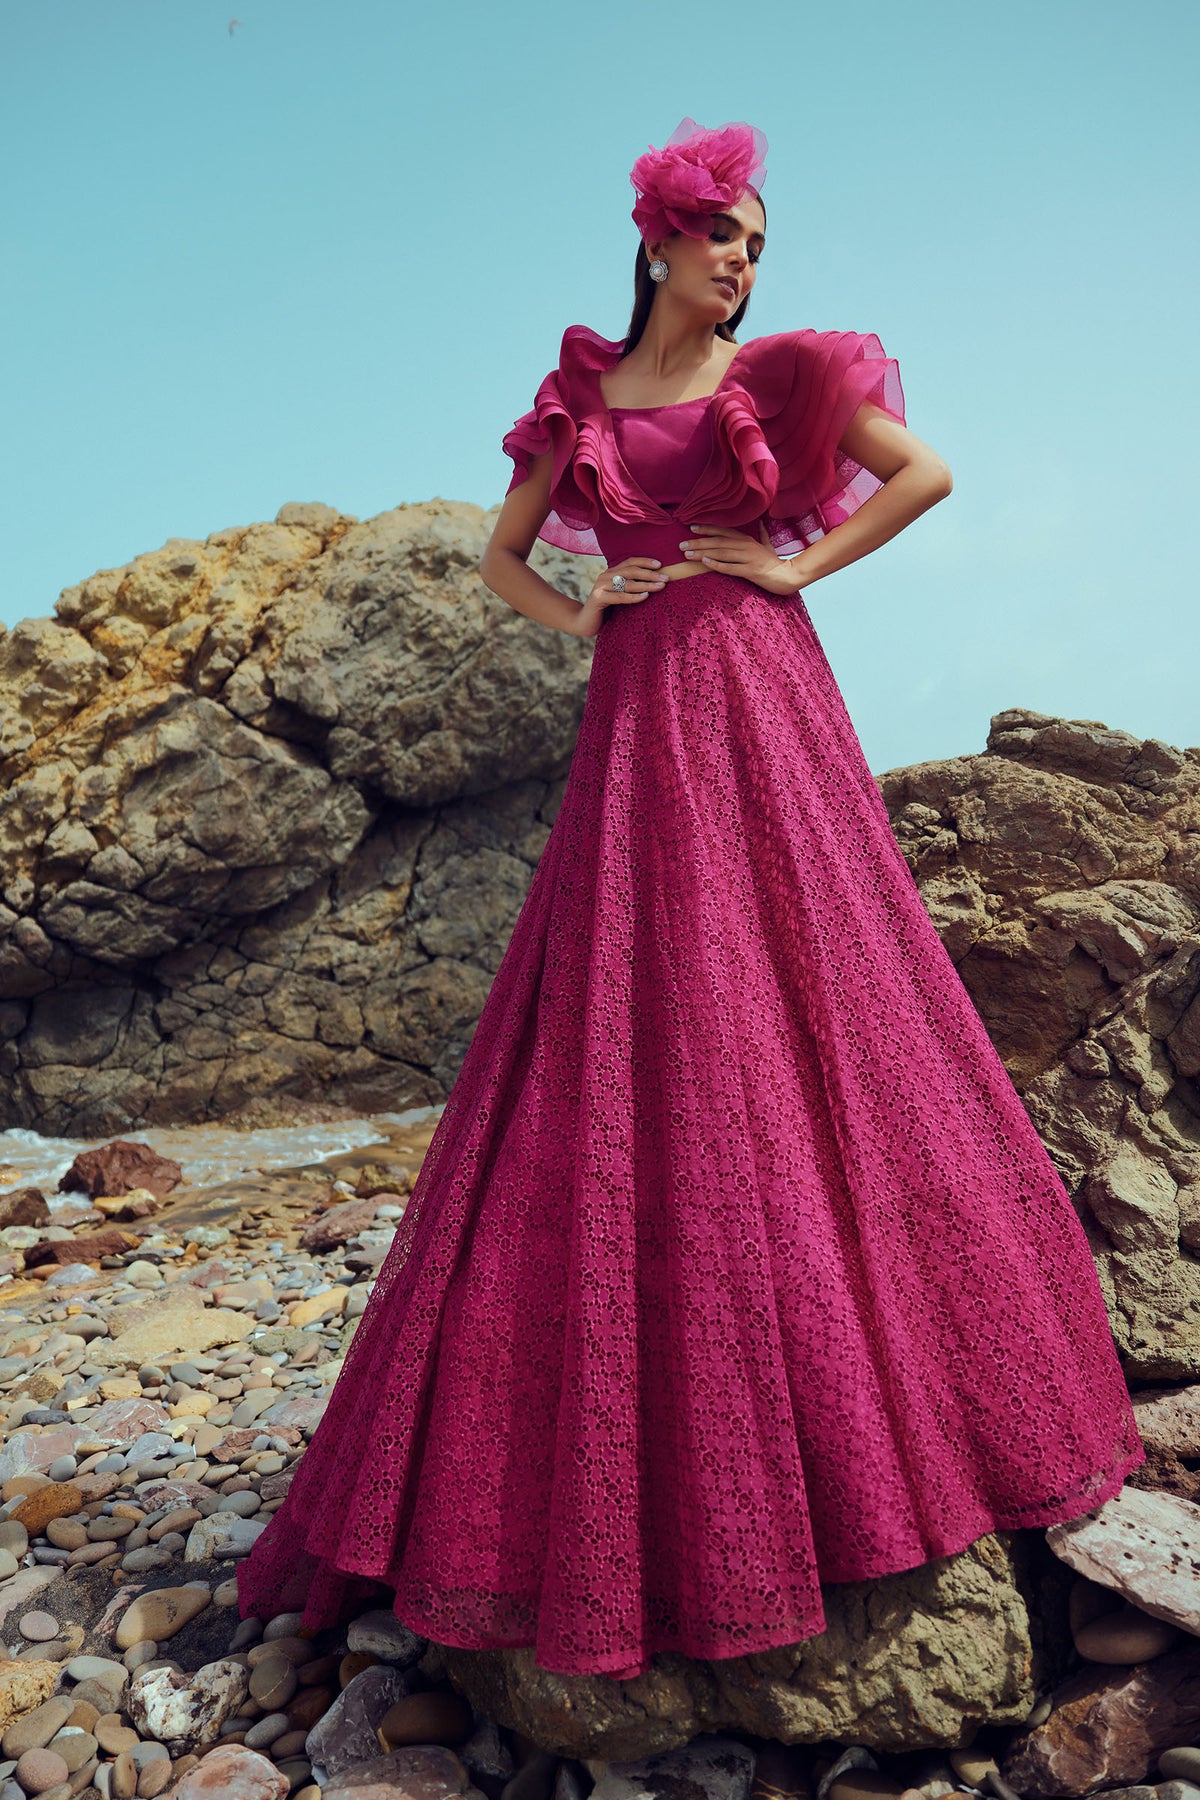
fuchsia lehenga with embroidered